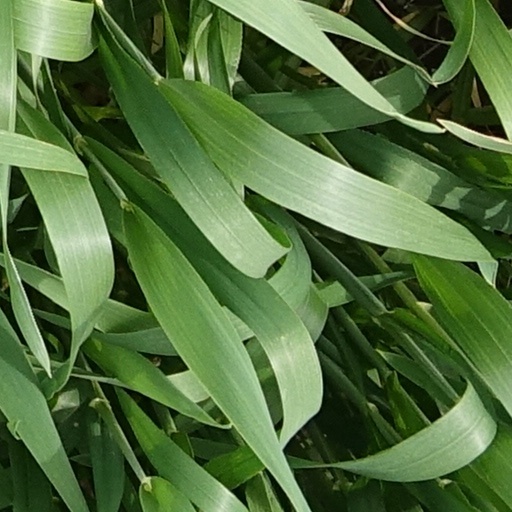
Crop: wheat